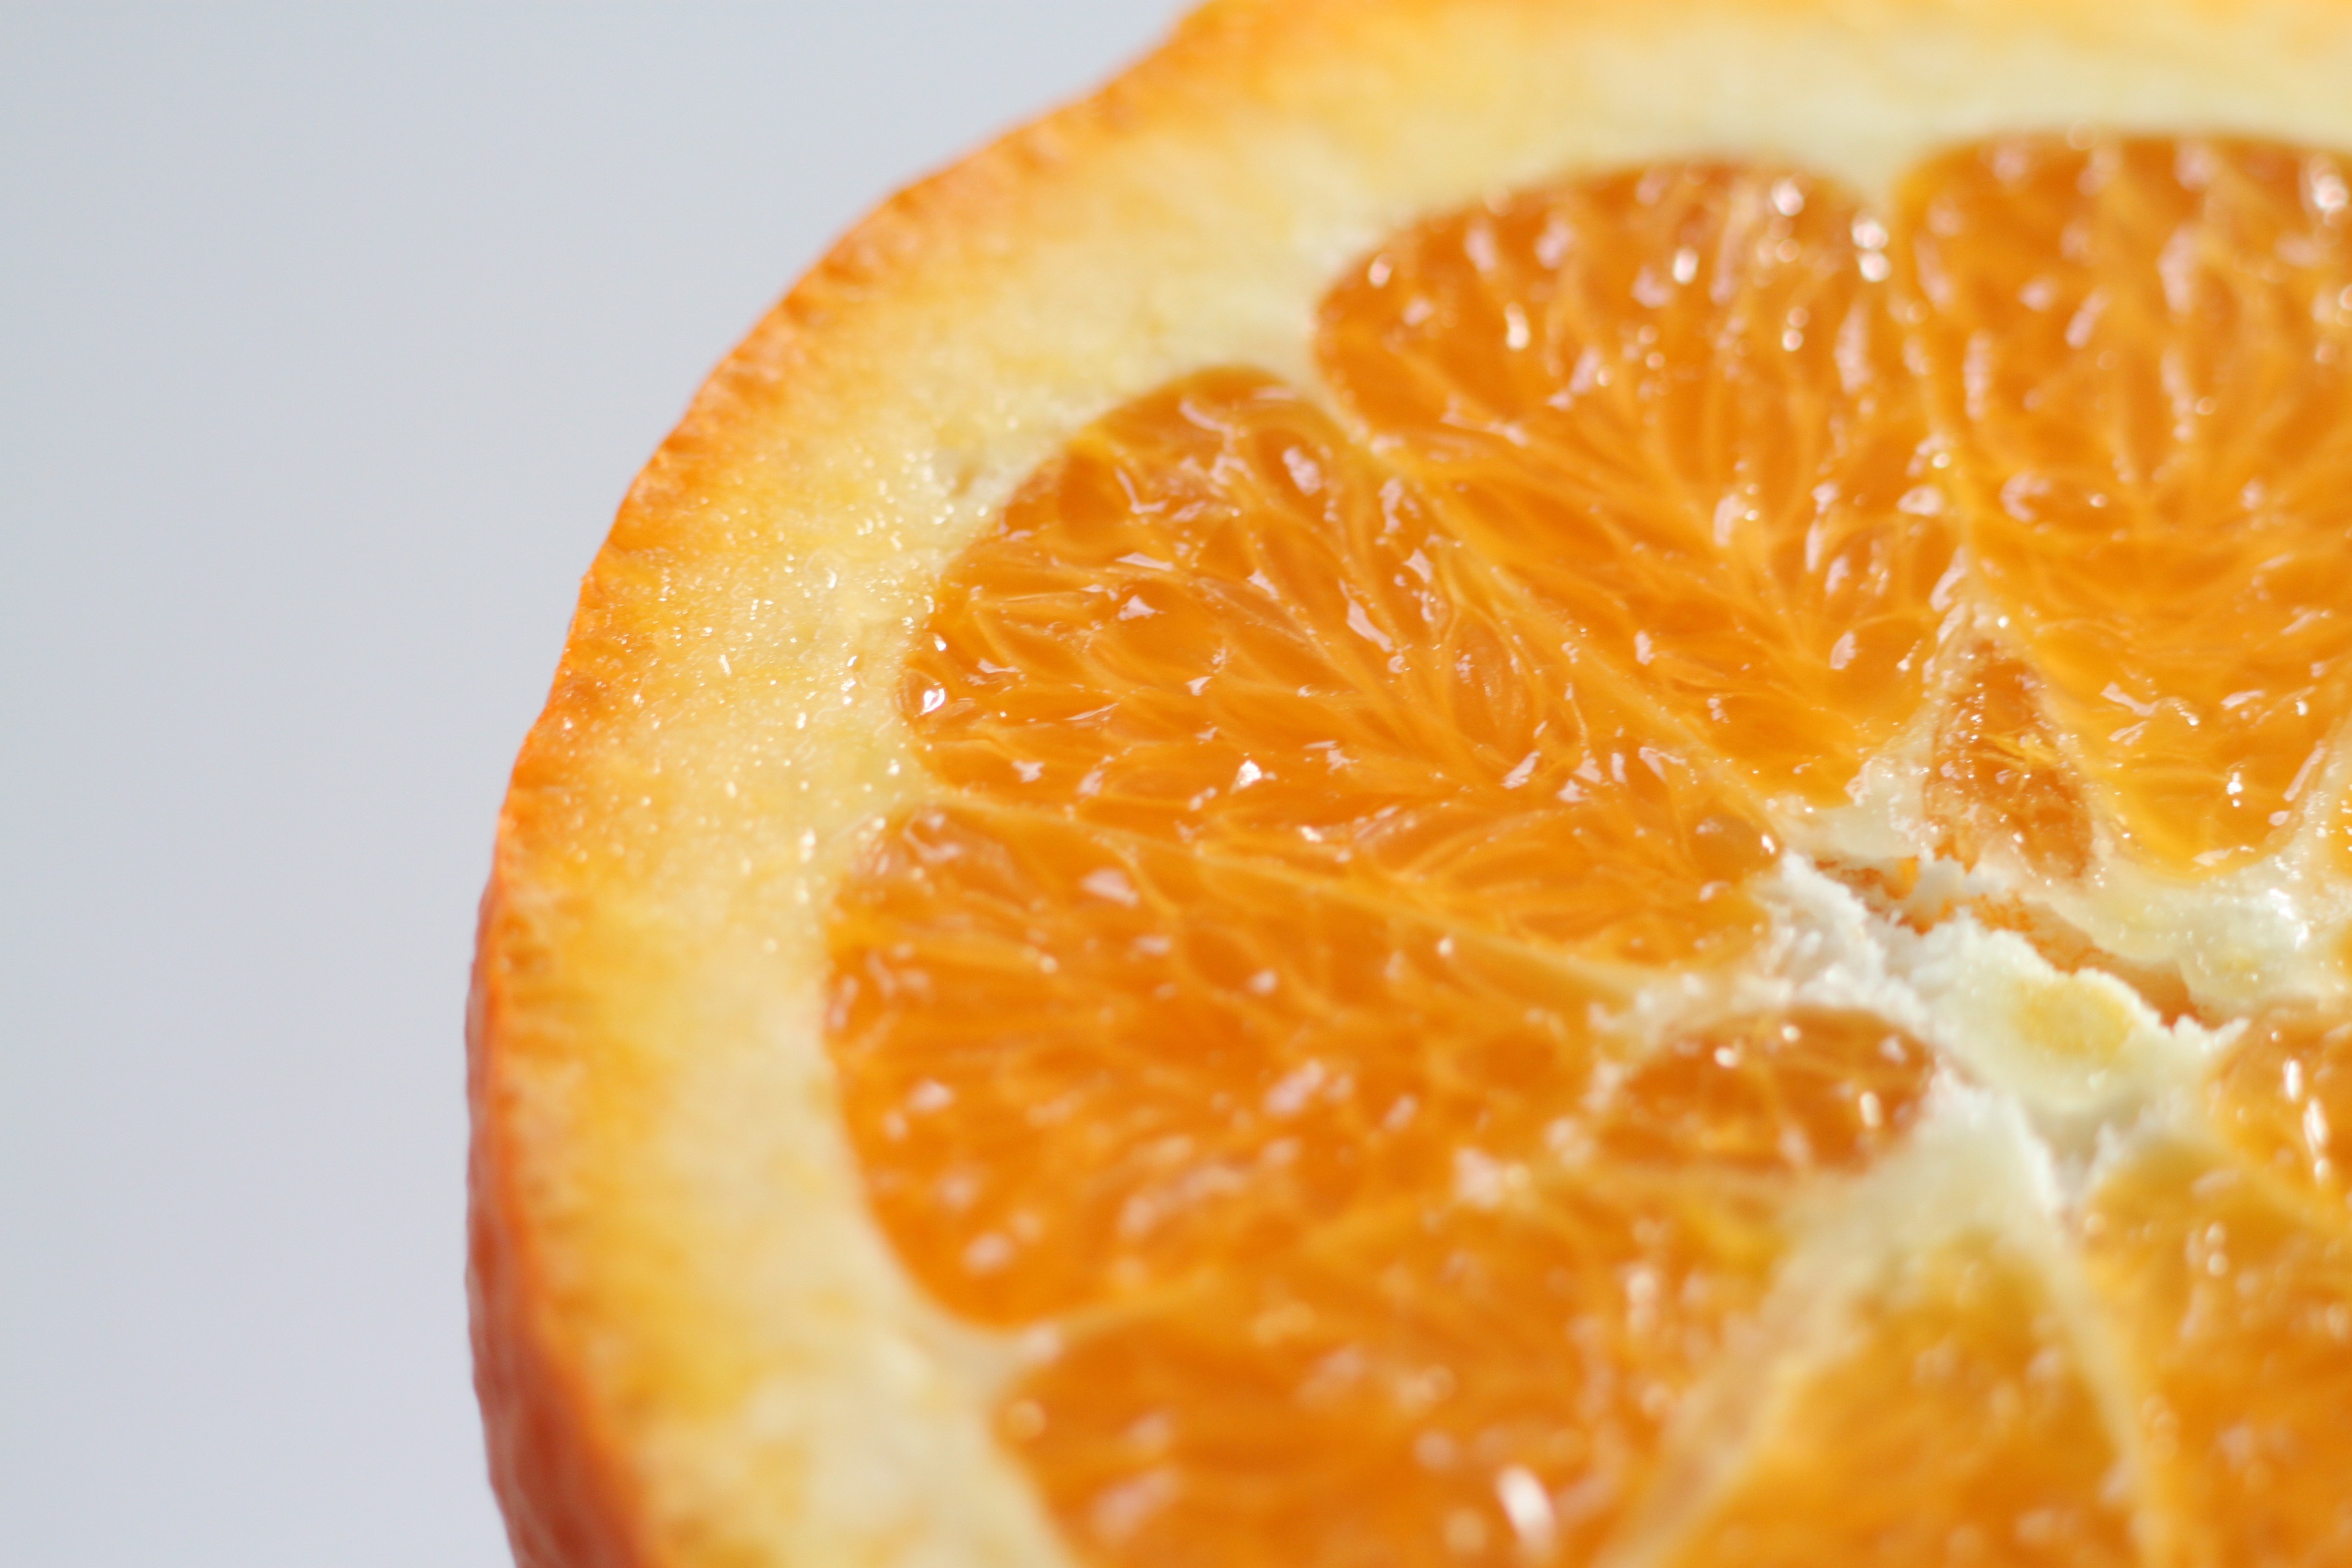
plant, fruit, ripe, orange, food, produce, fresh, healthy, tangerine, calabaza, clementine, citrus, flowering plant, bitter orange, mandarin orange, land plant, tangelo